Urinary cell-free DNA

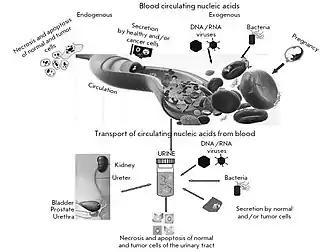

UcfDNA originates from two sources: cells shed from the urogenital tract and transrenal-DNA.